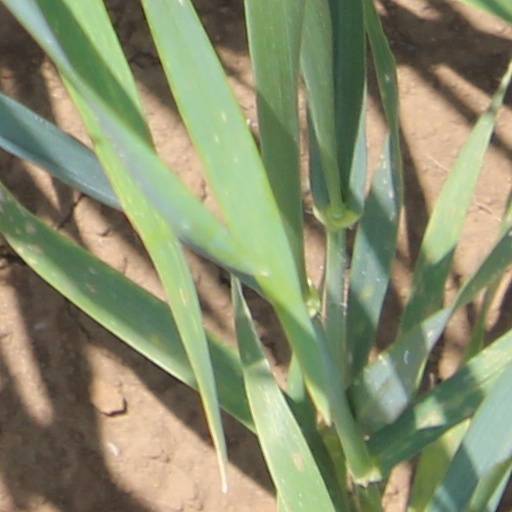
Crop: wheat